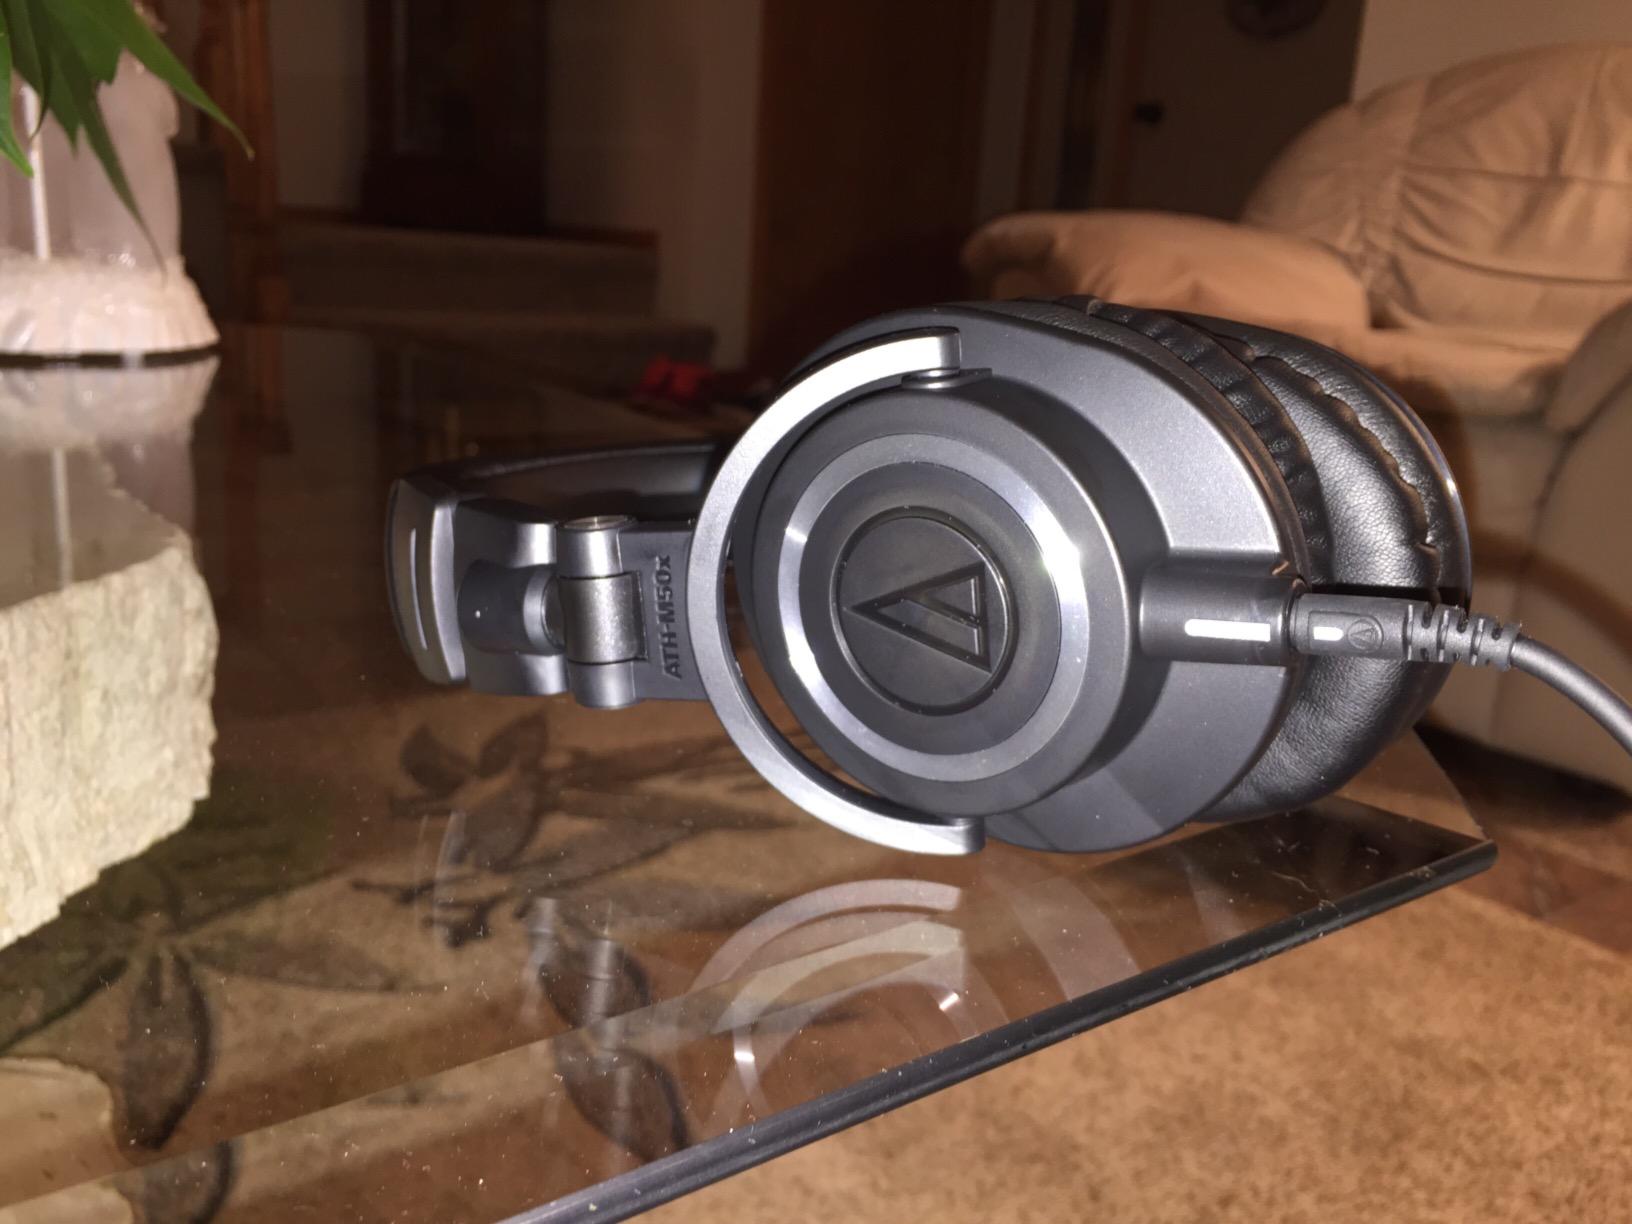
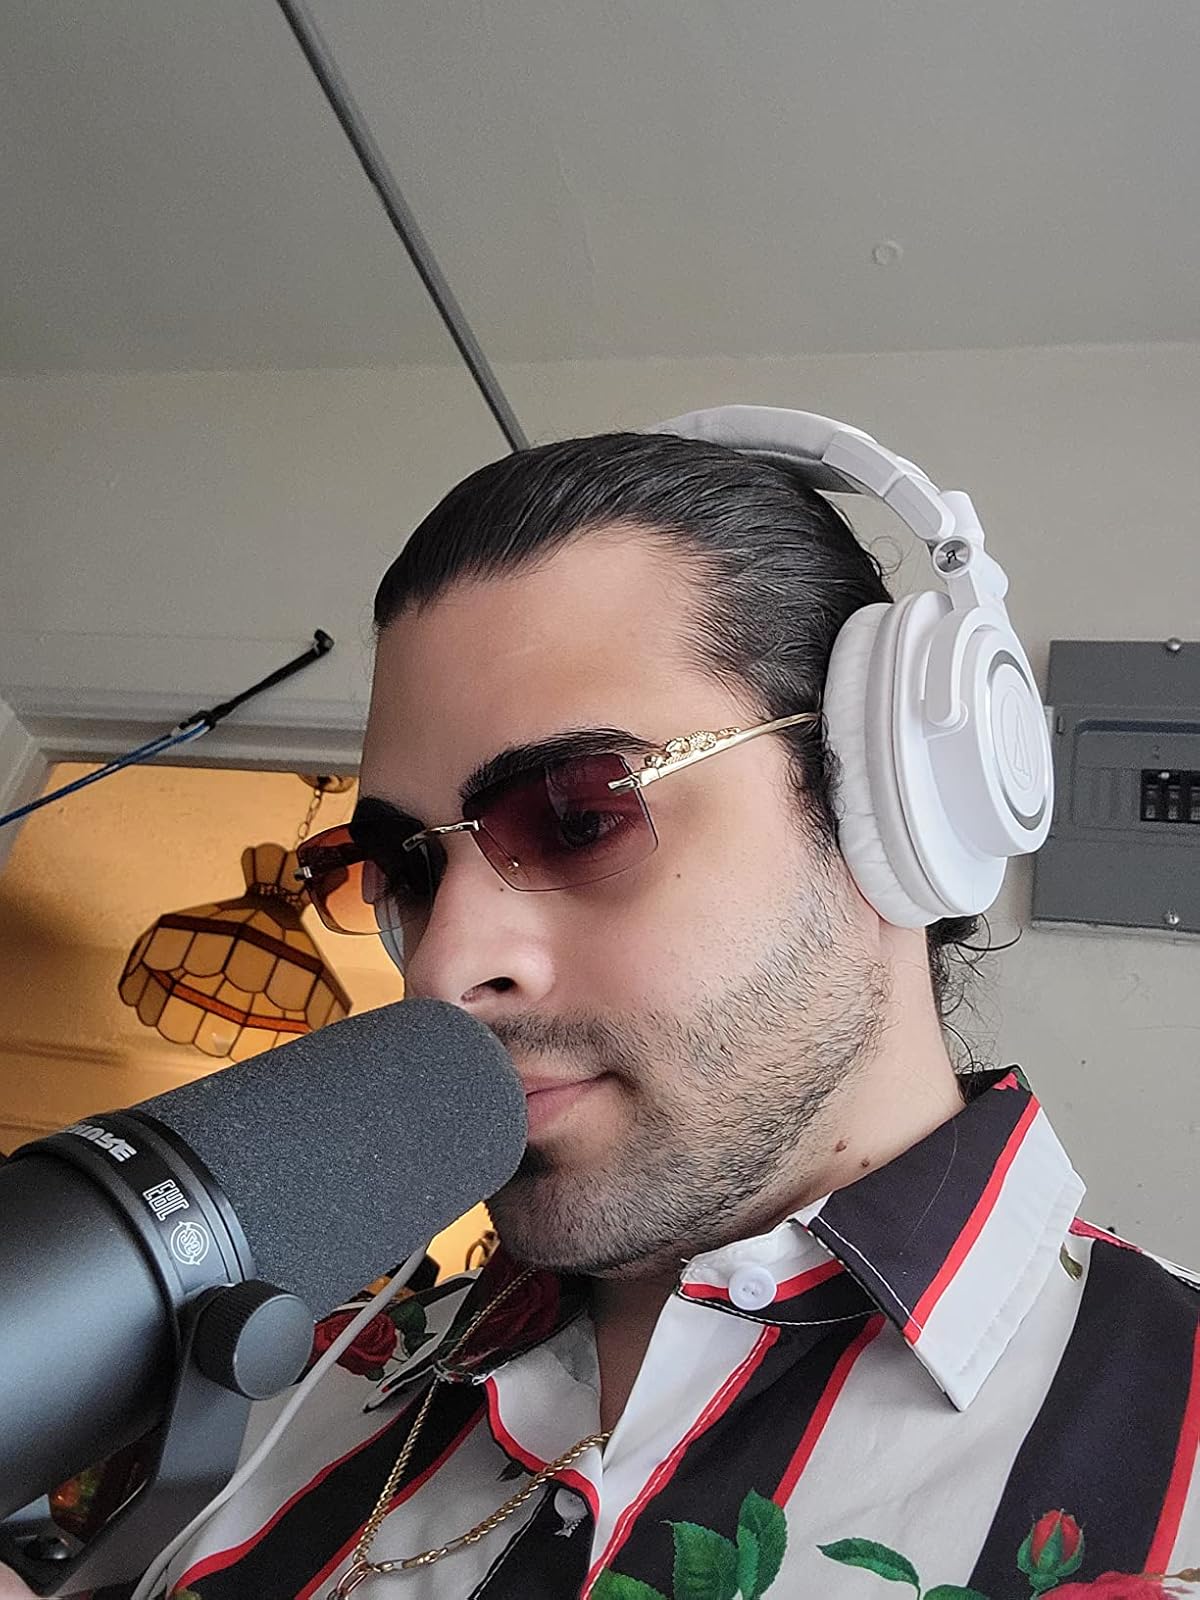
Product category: headphones
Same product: no